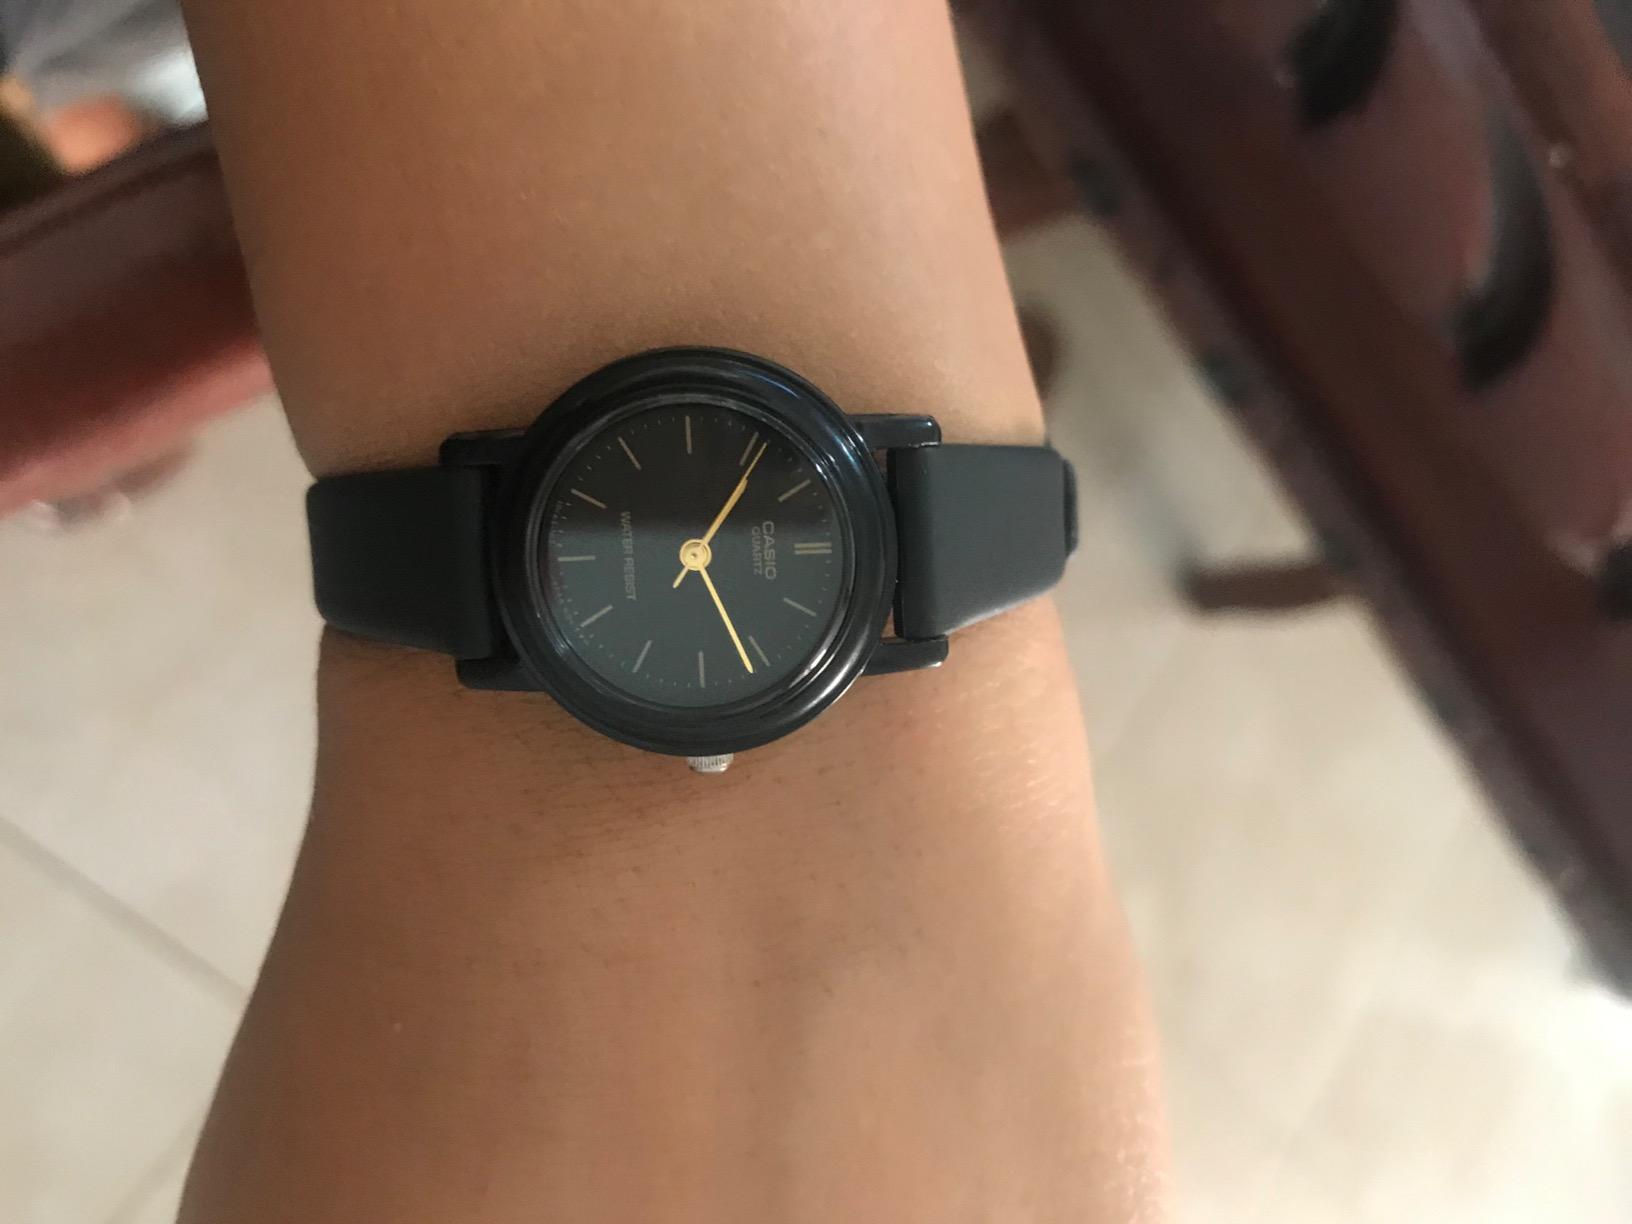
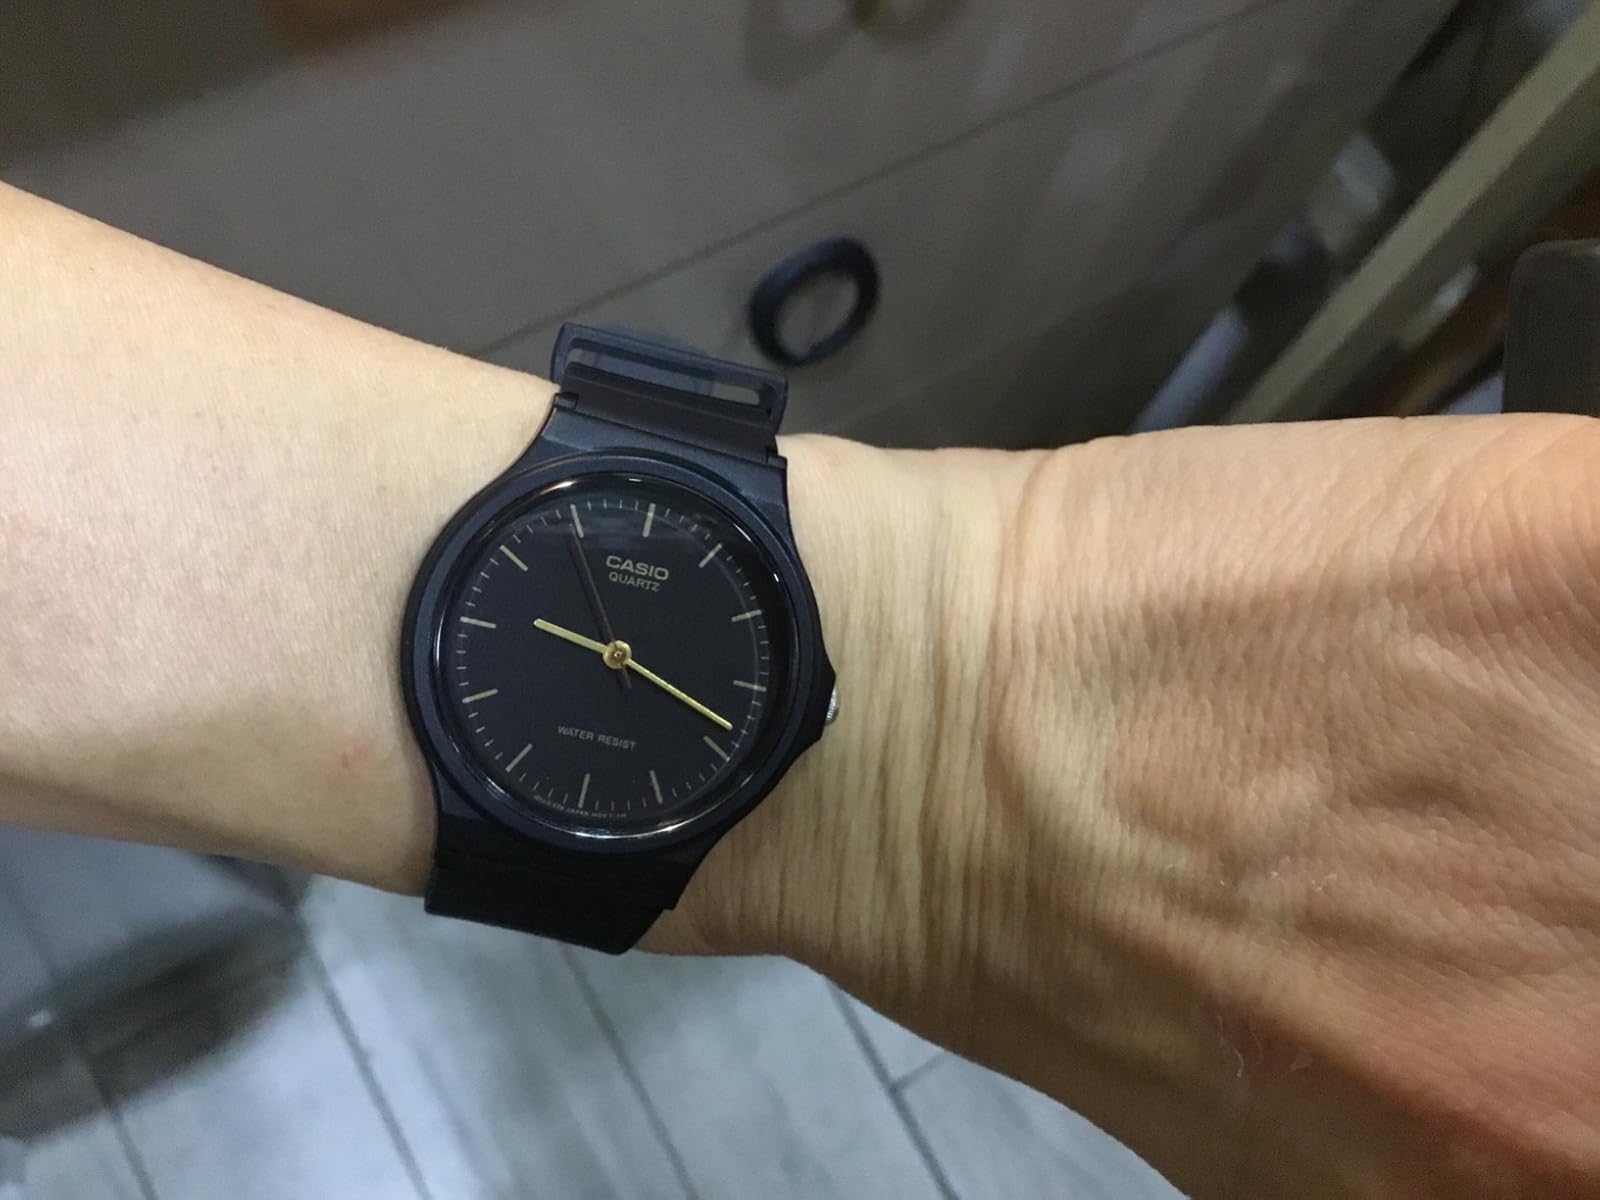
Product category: accessories_watch
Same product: no